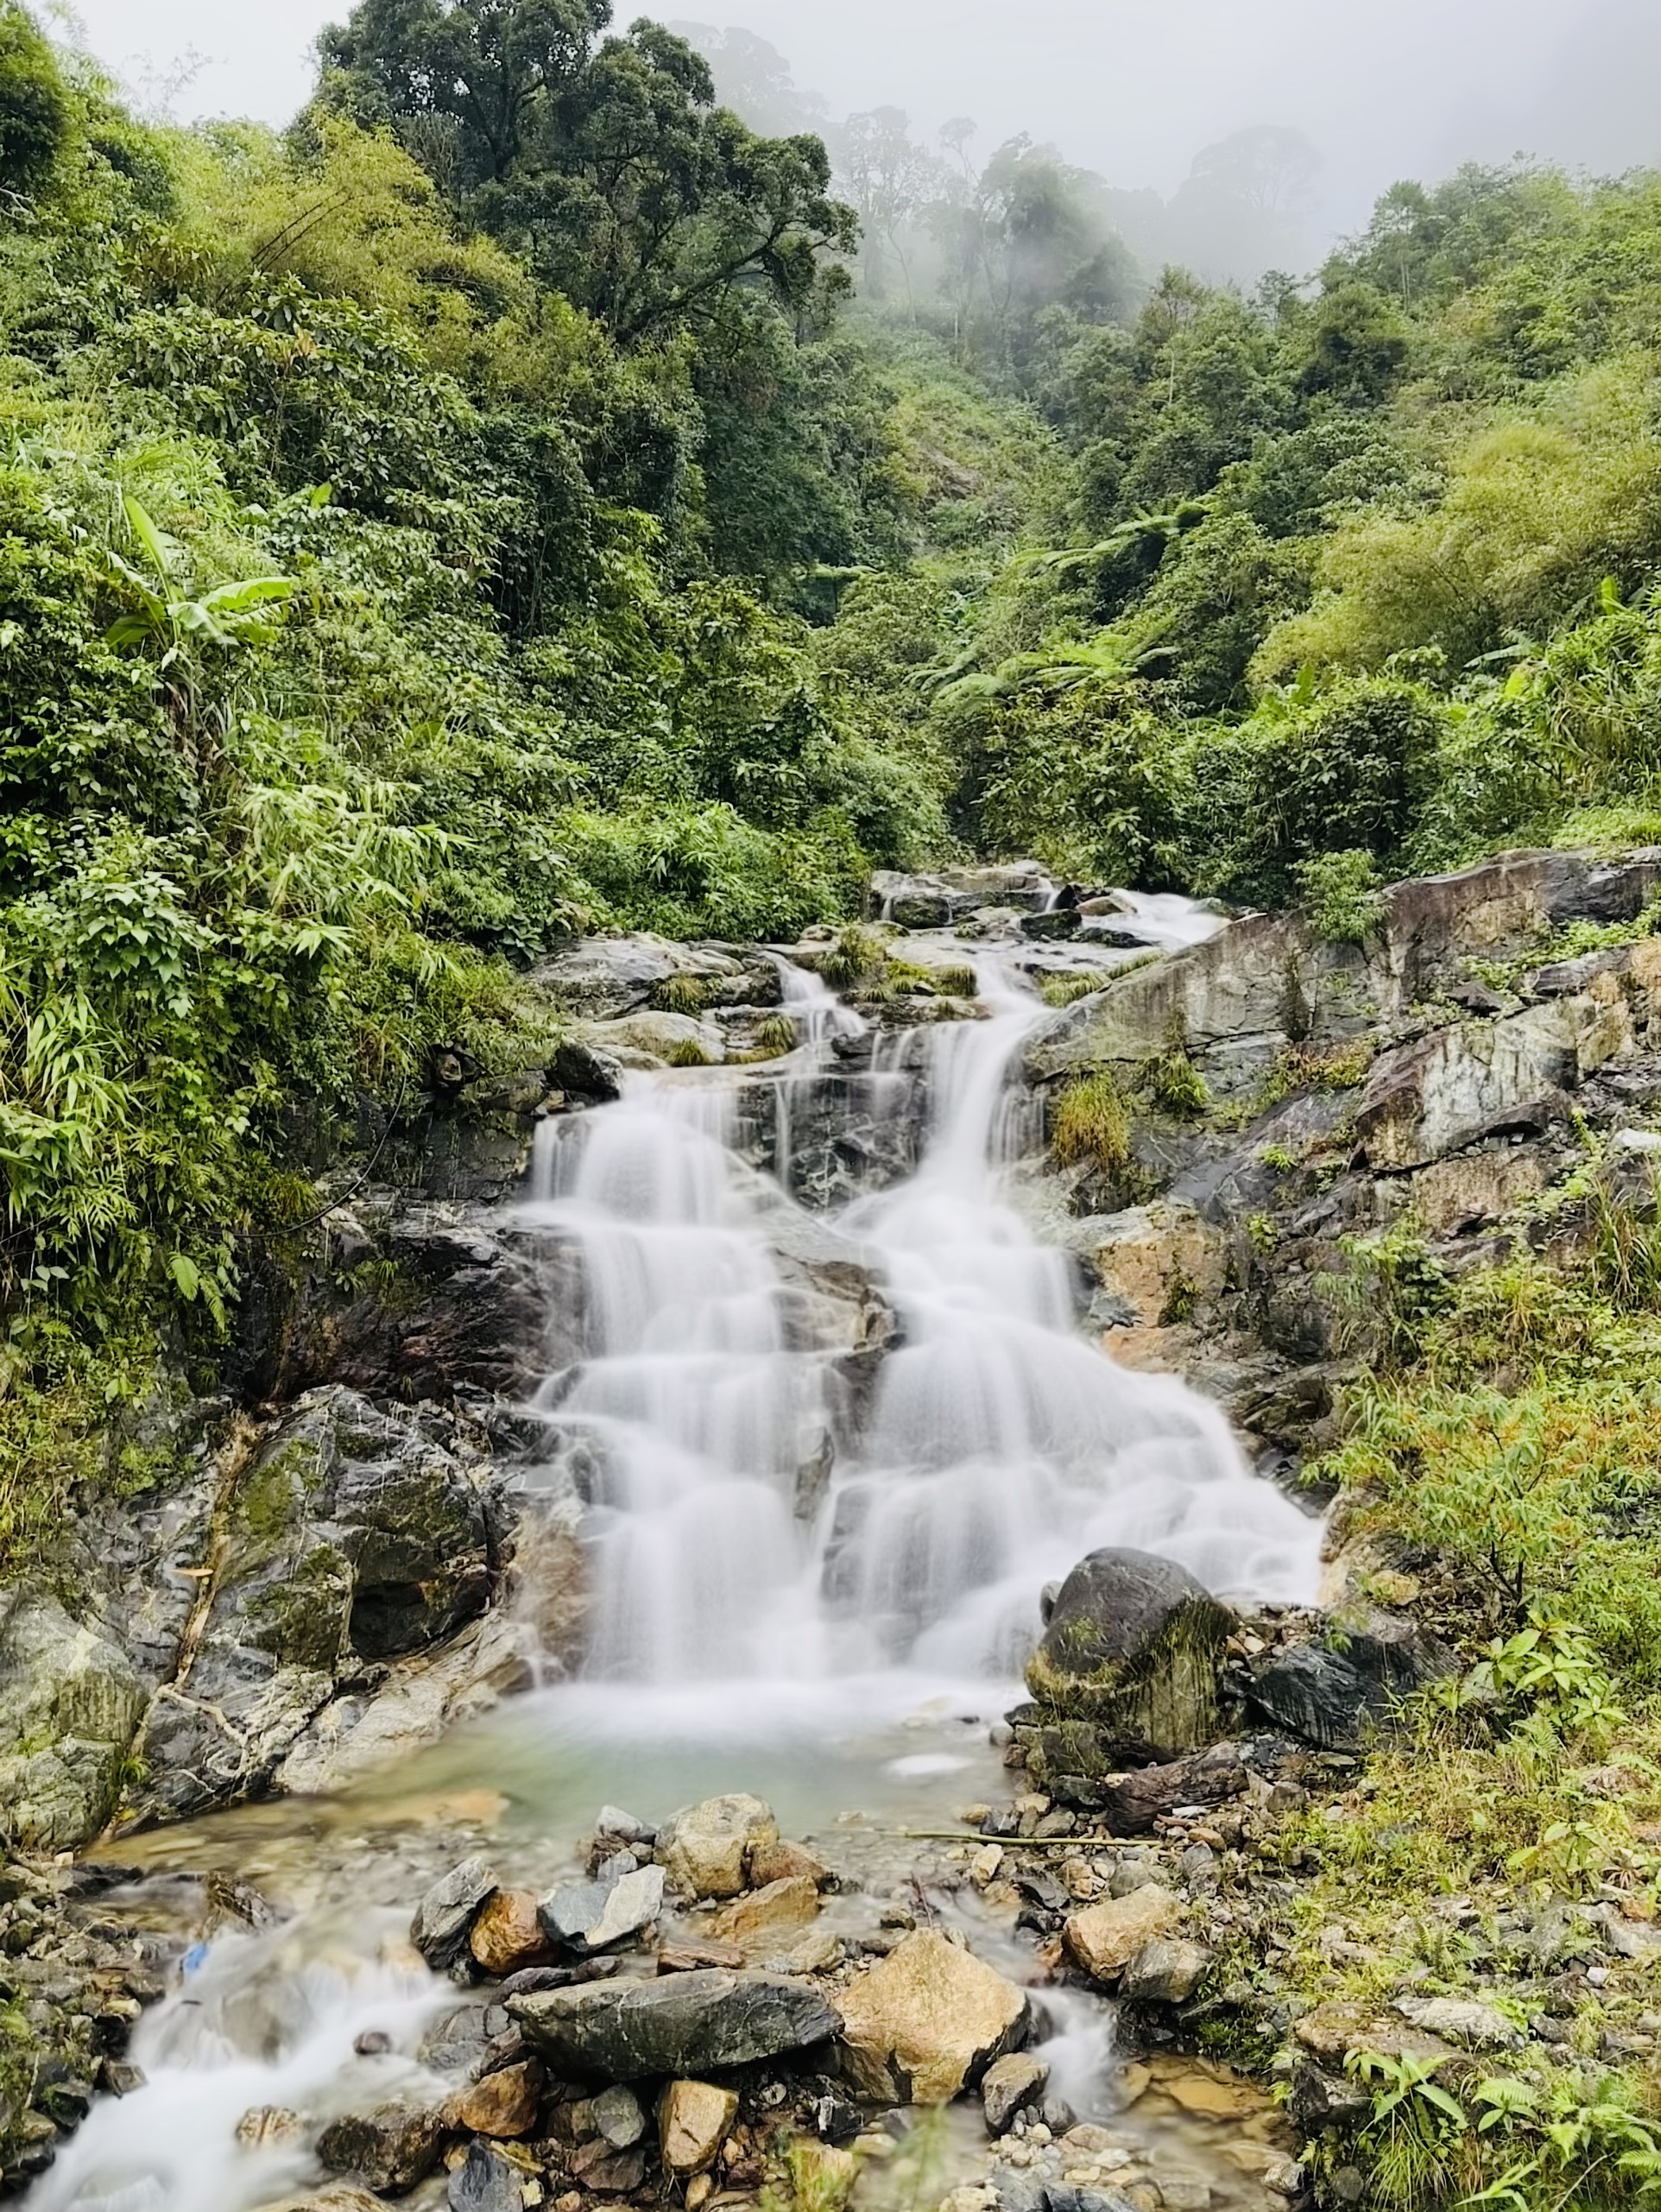
waterfall, water, plant, water resources, mountain, sky, fluvial landforms of streams, leaf, natural landscape, natural environment, highland, tree, watercourse, bank, riparian zone, chute, landscape, forest, waterway, mountain river, spring, stream, arroyo, water feature, creek, temperate broadleaf and mixed forest, jungle, rapid, cloud, rock, hill station, stream bed, wildlife, old growth forest, riparian forest, tropical and subtropical coniferous forests, valley, valdivian temperate rain forest, rainforest, woodland, ravine, tropics, hill, tributary, mineral spring, moss, Northern hardwood forest, autumn, vascular plant